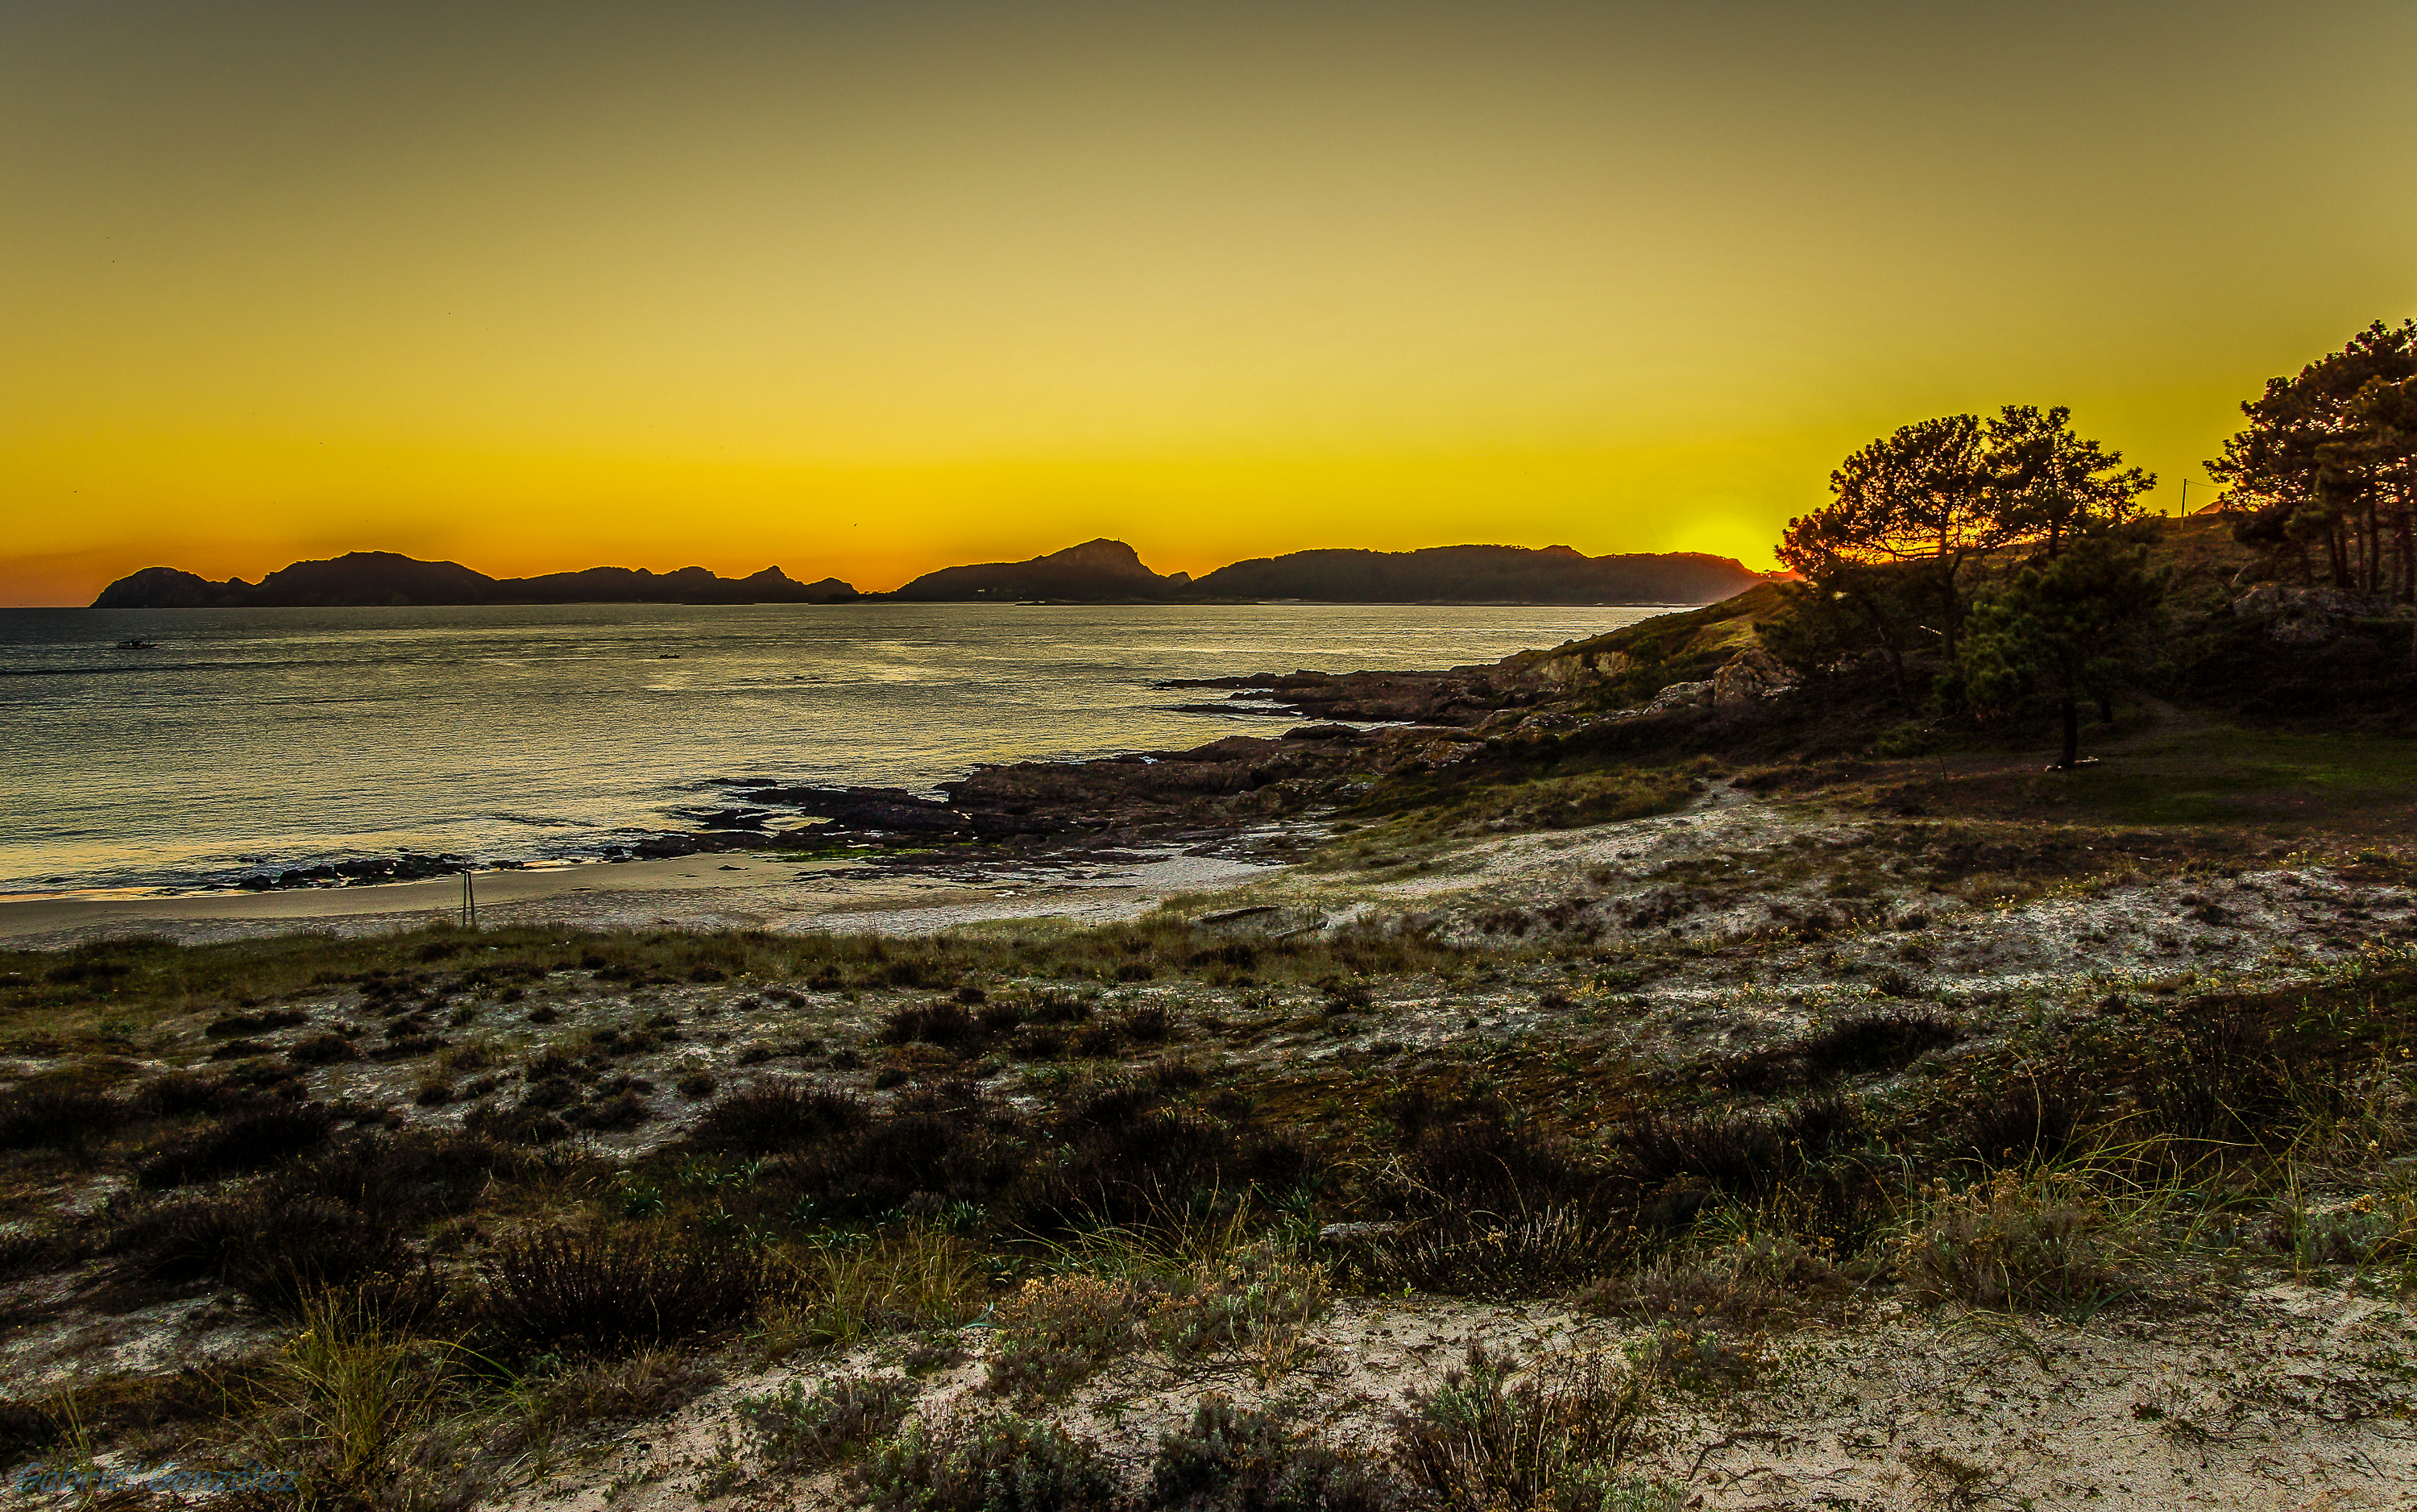
beach, landscape, sea, coast, nature, rock, ocean, horizon, mountain, cloud, sunrise, sunset, sunlight, morning, hill, shore, wave, dawn, photo, dusk, bay, terrain, spain, puestadesol, galicia, pontevedra, paisajes, habitat, tamron18270mmpzd, tamron18270, a77, loch, espana, g, ggl1, gaby1, xovesphoto, sonya77, cabohome, gphoto, gabrielcorua, xelodegalicia, 18270, sonya77v